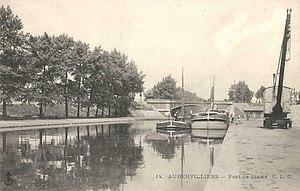
Aubervilliers.Pont de Stains et grue
Le pont de Stains est un pont franchissant le canal Saint-Denis, à Aubervilliers. Il est aussi appelé Pont Victor-Hugo du nom de l'avenue Victor-Hugo à laquelle il laisse passage.